Lactylate

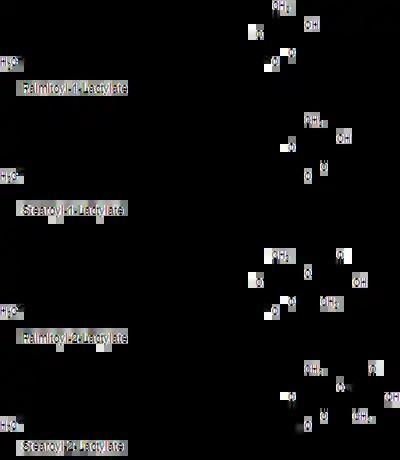
Structure of Lactylate Species

The manufacturing process does not produce chemically pure lactylates (e.g. stearoyl-2-lactylate) for two reasons. First, the source fatty acid is not chemically pure since it is typically derived from natural sources. The source fatty acid may contain varying ratios of different fatty acids (e.g. lauric acid (C12:0), myristic acid (C14:0), palmitic acid (C16:0), stearic acid (C18:0), arachidic acid (C20:0), behenic acid (C22:0), etc.). Second, lactic acid readily undergoes self-esterification producing a variety of polylactyls (typically numbering from one to three lactyl groups).